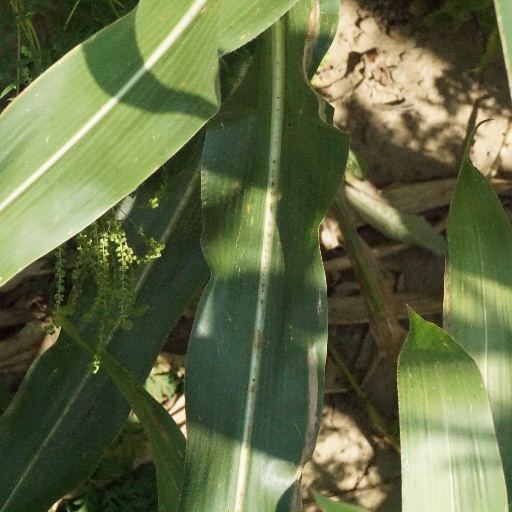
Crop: maize; corn